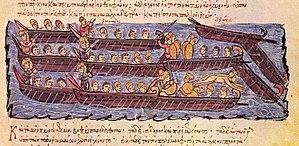
La marine byzantine constitue la composante maritime des forces armées de l’Empire byzantin. Héritière de la marine romaine, elle continua d’ailleurs à en porter le nom, puisque « byzantin, byzantine » est un adjectif tardif, donné a posteriori par Jérôme Wolf en 1557 ; les « Byzantins » se considéraient comme Romains. Cependant, la marine byzantine joue un rôle beaucoup plus déterminant dans la défense et la survie de l’empire. Ainsi, la flotte romaine, bien inférieure en puissance et en prestige aux légions, fait face à peu de menaces maritimes importantes et reste cantonnée à un rôle de police, tandis que la mer est en revanche vitale pour l’existence de l’Empire byzantin, ce qui a amené plusieurs historiens à parler d’« empire maritime ».
La mahonne est un chaland principalement à rames et gréement amovible, de grandes dimensions, spécifique de la mer Noire. Elle est parfois encore employée aux bouches du Danube, et aussi, sous le nom de bolozane, sur le fleuve même.